Chanin Building

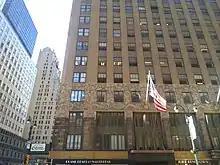
Lower section of the facade, as seen from across 42nd Street; the Socony–Mobil Building is visible at left

The Chanin Building is clad with buff brick, limestone, and terracotta. The facade also contains bronze, marble, and custom-designed colored glass ornament. There are three entrances to the building's office stories, which are ornamented with eight plaster reliefs of personified figures against a geometric pattern. Two of the reliefs symbolize achievement and success, while the other six depict physical and mental attributes by which those objectives are attained. The base of the building bears black Belgian marble around the storefront windows, which are each made of plate glass. These storefront windows correspond to two bays on upper stories, allowing for wide displays. Directly above, a bronze frieze depicts scenes of evolution, ranging from simple organisms to more complex animals and plants. A second terracotta frieze runs the whole length of the lower facade, presenting a dramatic collection of angular zigzags and curvy leaves. A bas-relief by Edward Trumbull, designed in the Art Deco style, wraps around the facade.